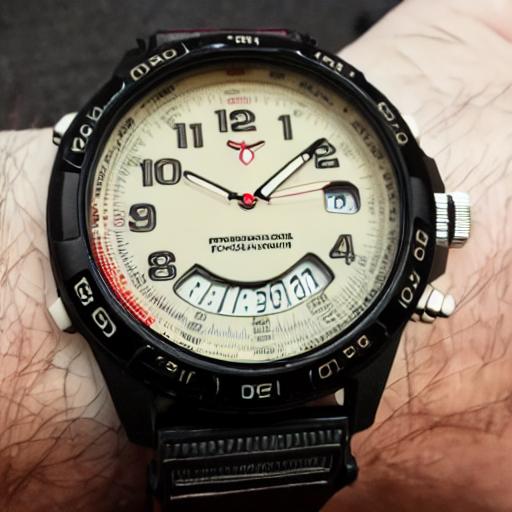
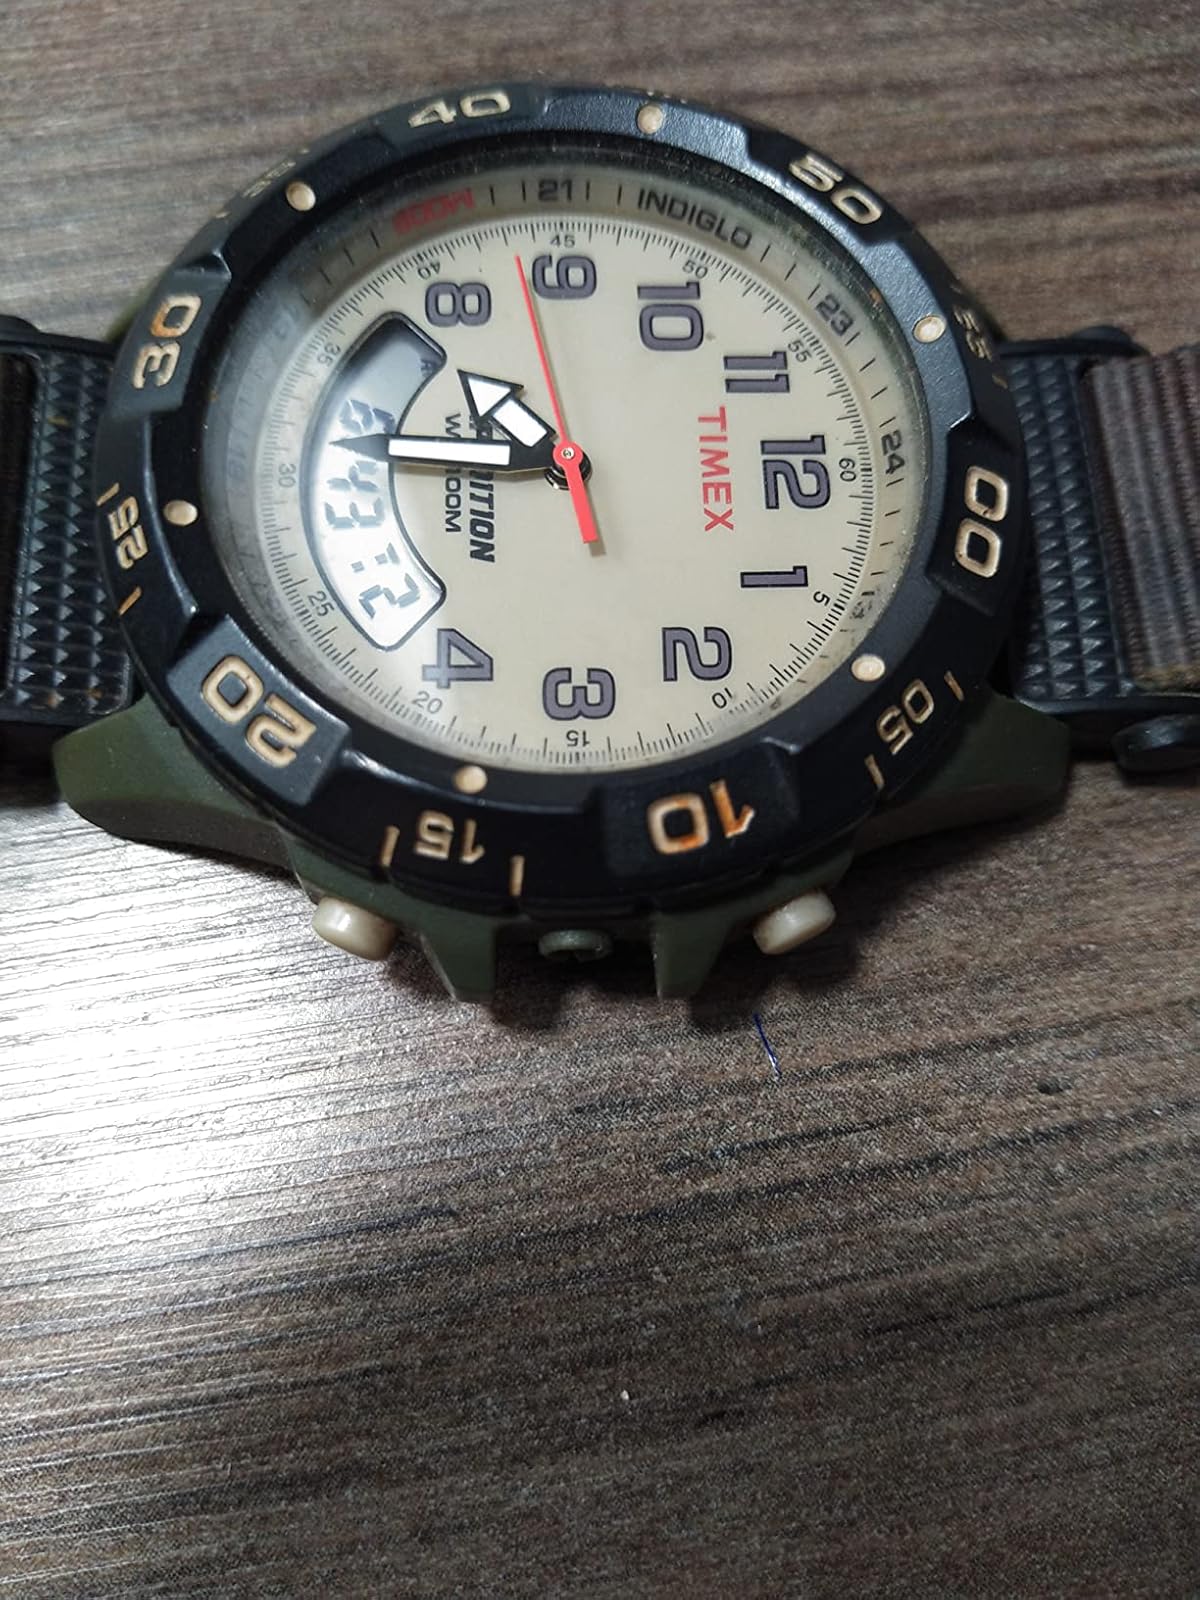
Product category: accessories_watch
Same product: no